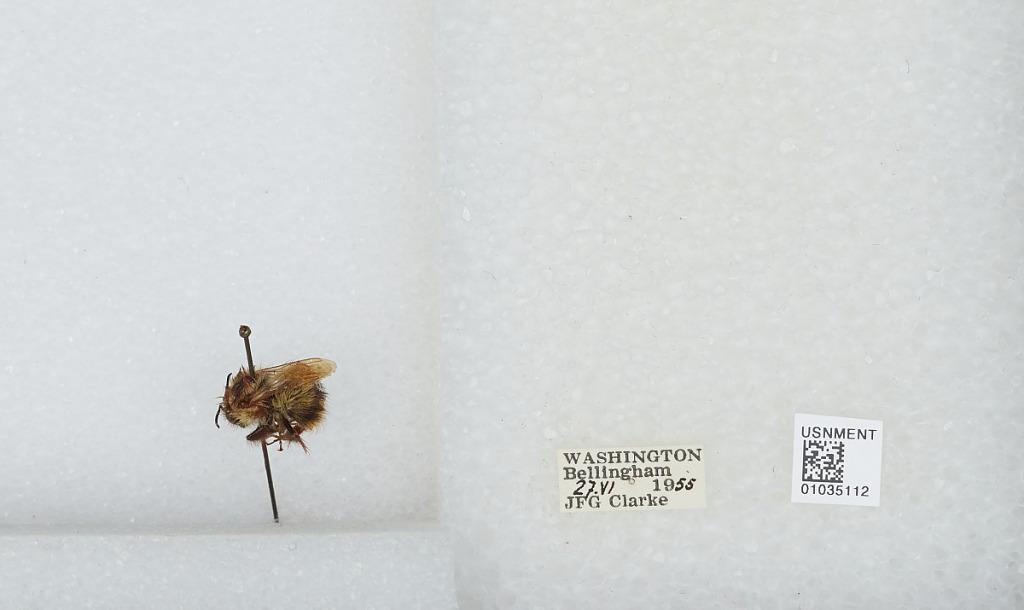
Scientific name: Bombus (Pyrobombus) mixtus Cresson
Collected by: J. Clarke
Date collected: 1955-6-27
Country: United States
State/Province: Washington
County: Whatcom
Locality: Bellingham
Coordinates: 48.7503, -122.475